Attack on the Sui-ho Dam

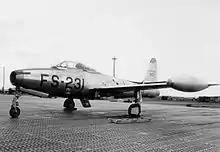
F-84G Thunderjet

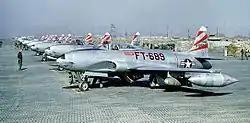
F-80C Shooting Stars of the 8th Fighter-Bomber Group

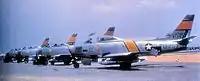
F-86 Sabres of the 4th Fighter-Interceptor Group

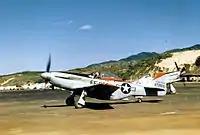
F-51K of 67th FBS, 18th FBG

The following air combat units were assigned to the attacks on the North Korean hydroelectric plants: